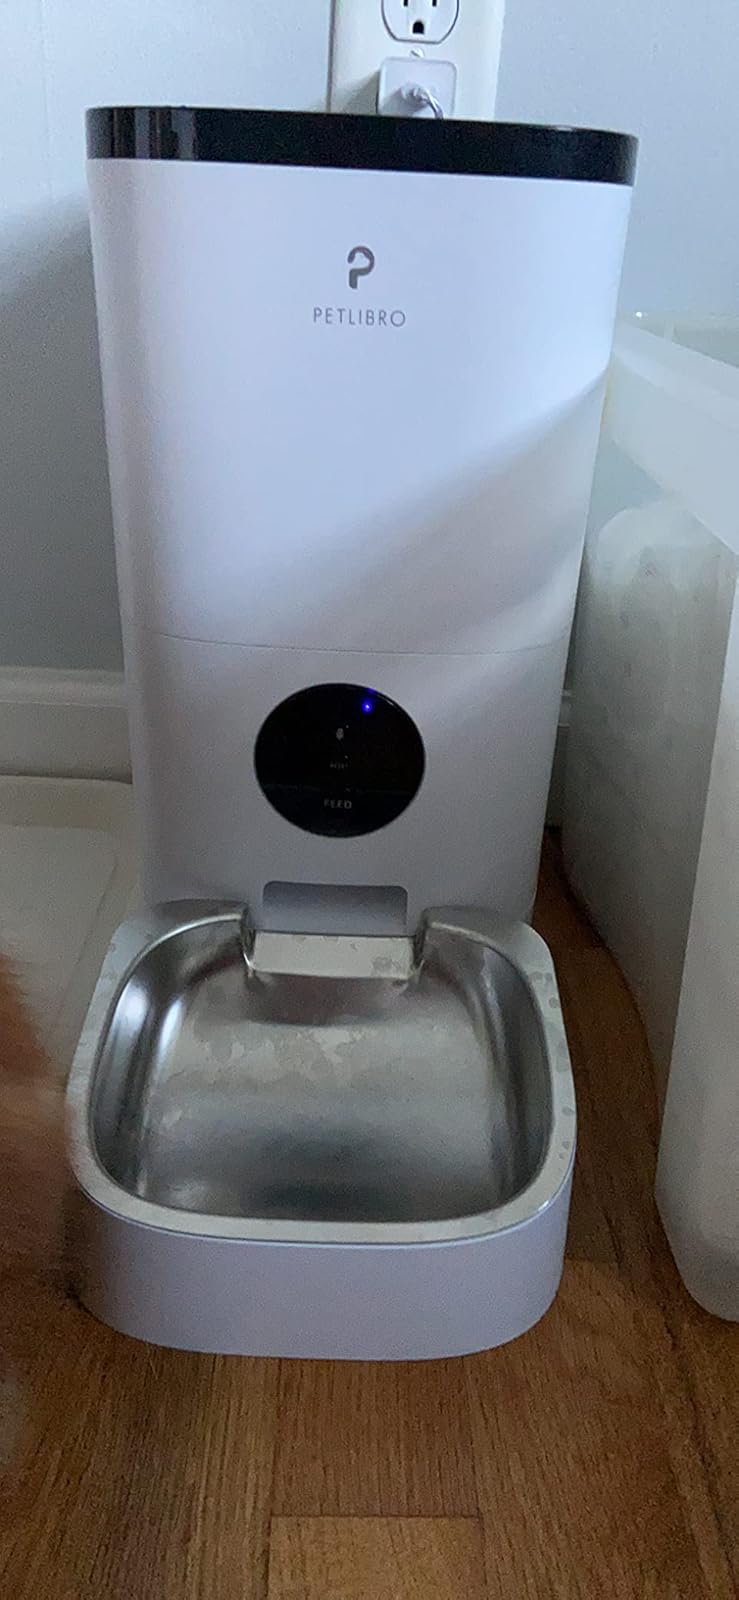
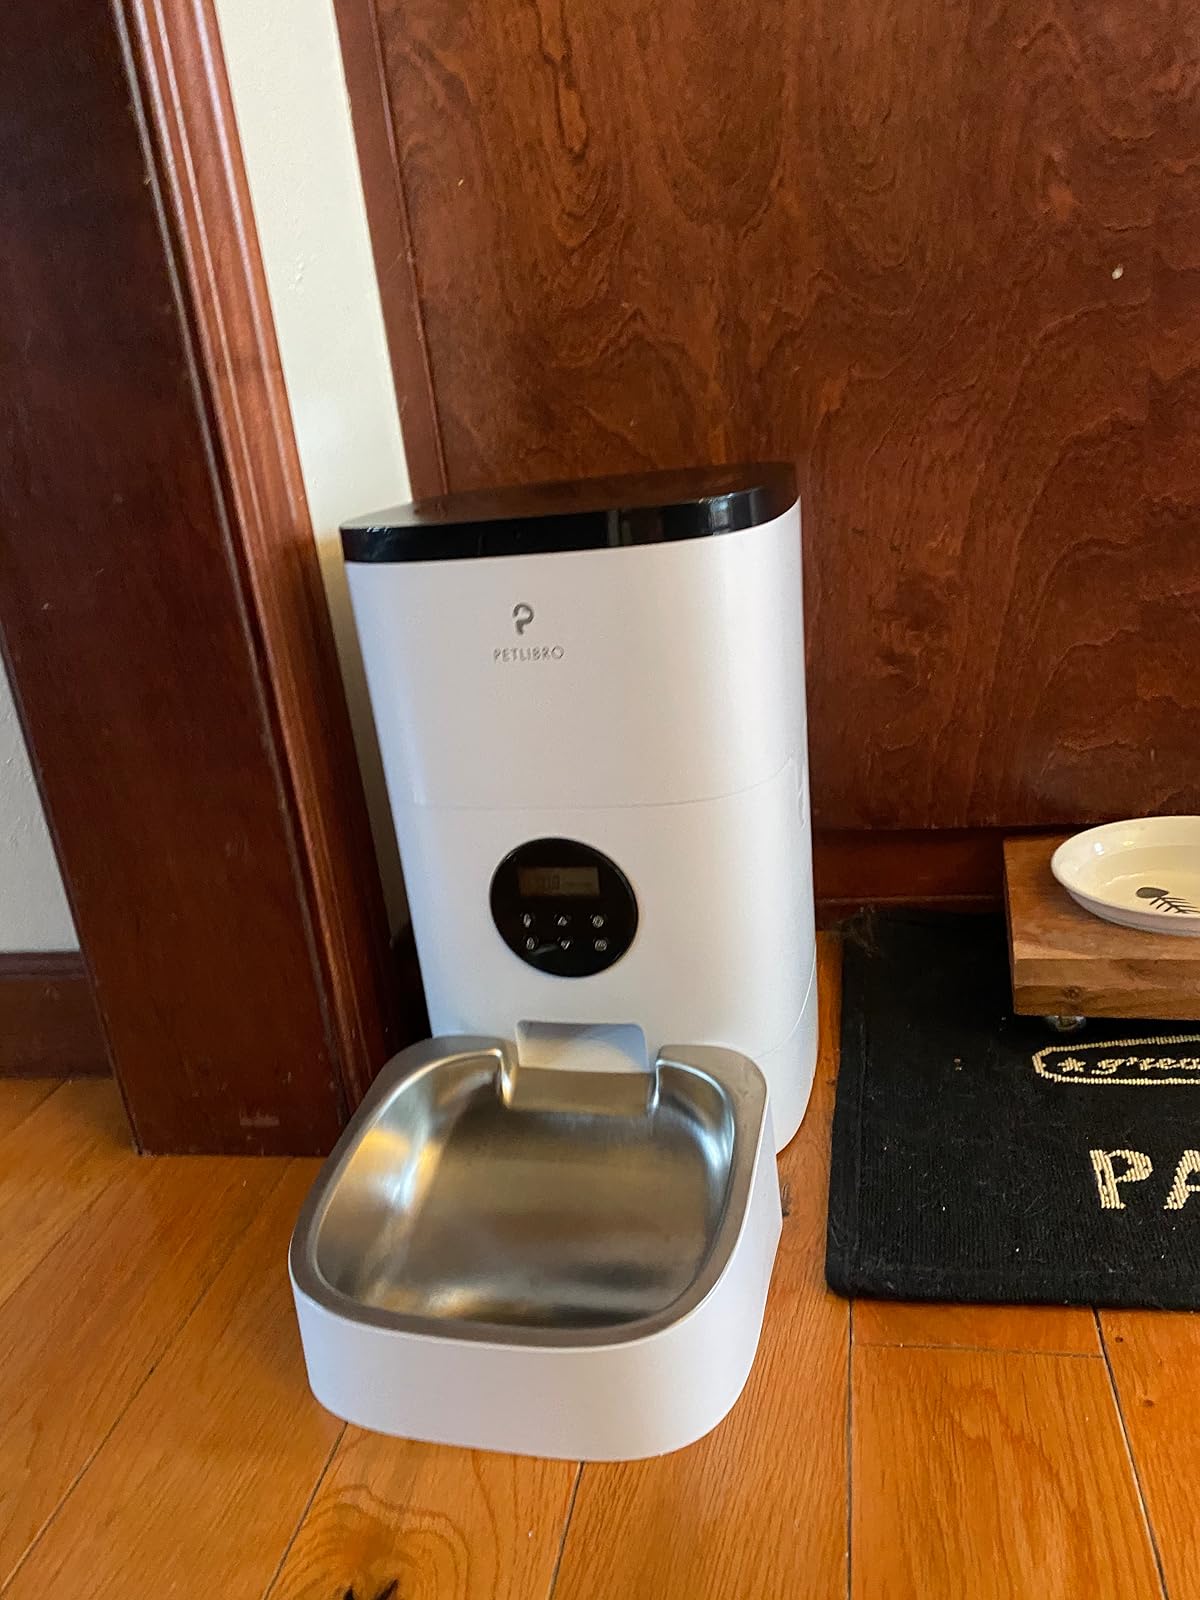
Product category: items_feeder
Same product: yes